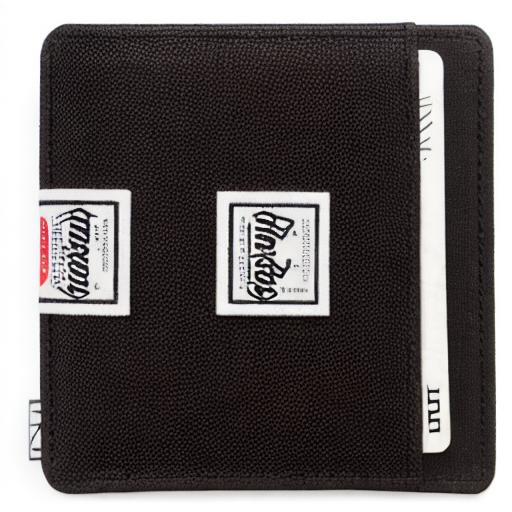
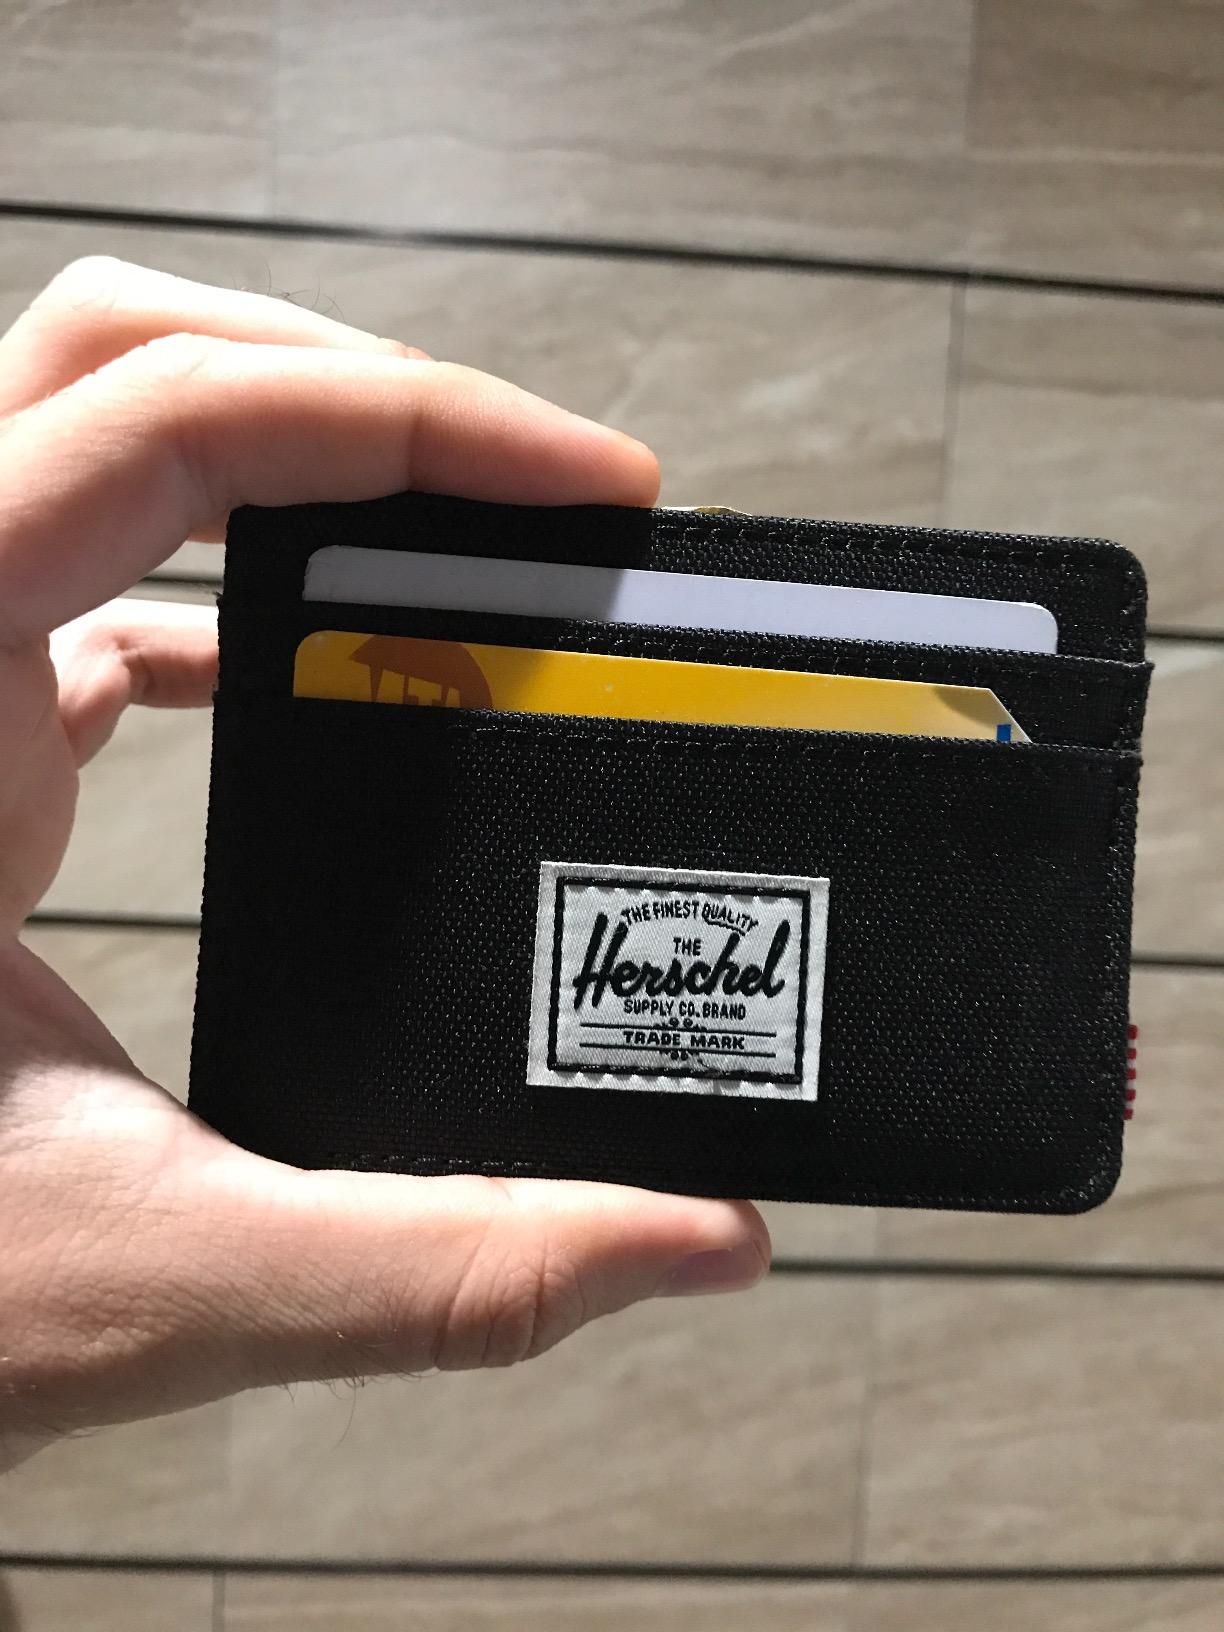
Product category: accessories_wallet
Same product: no